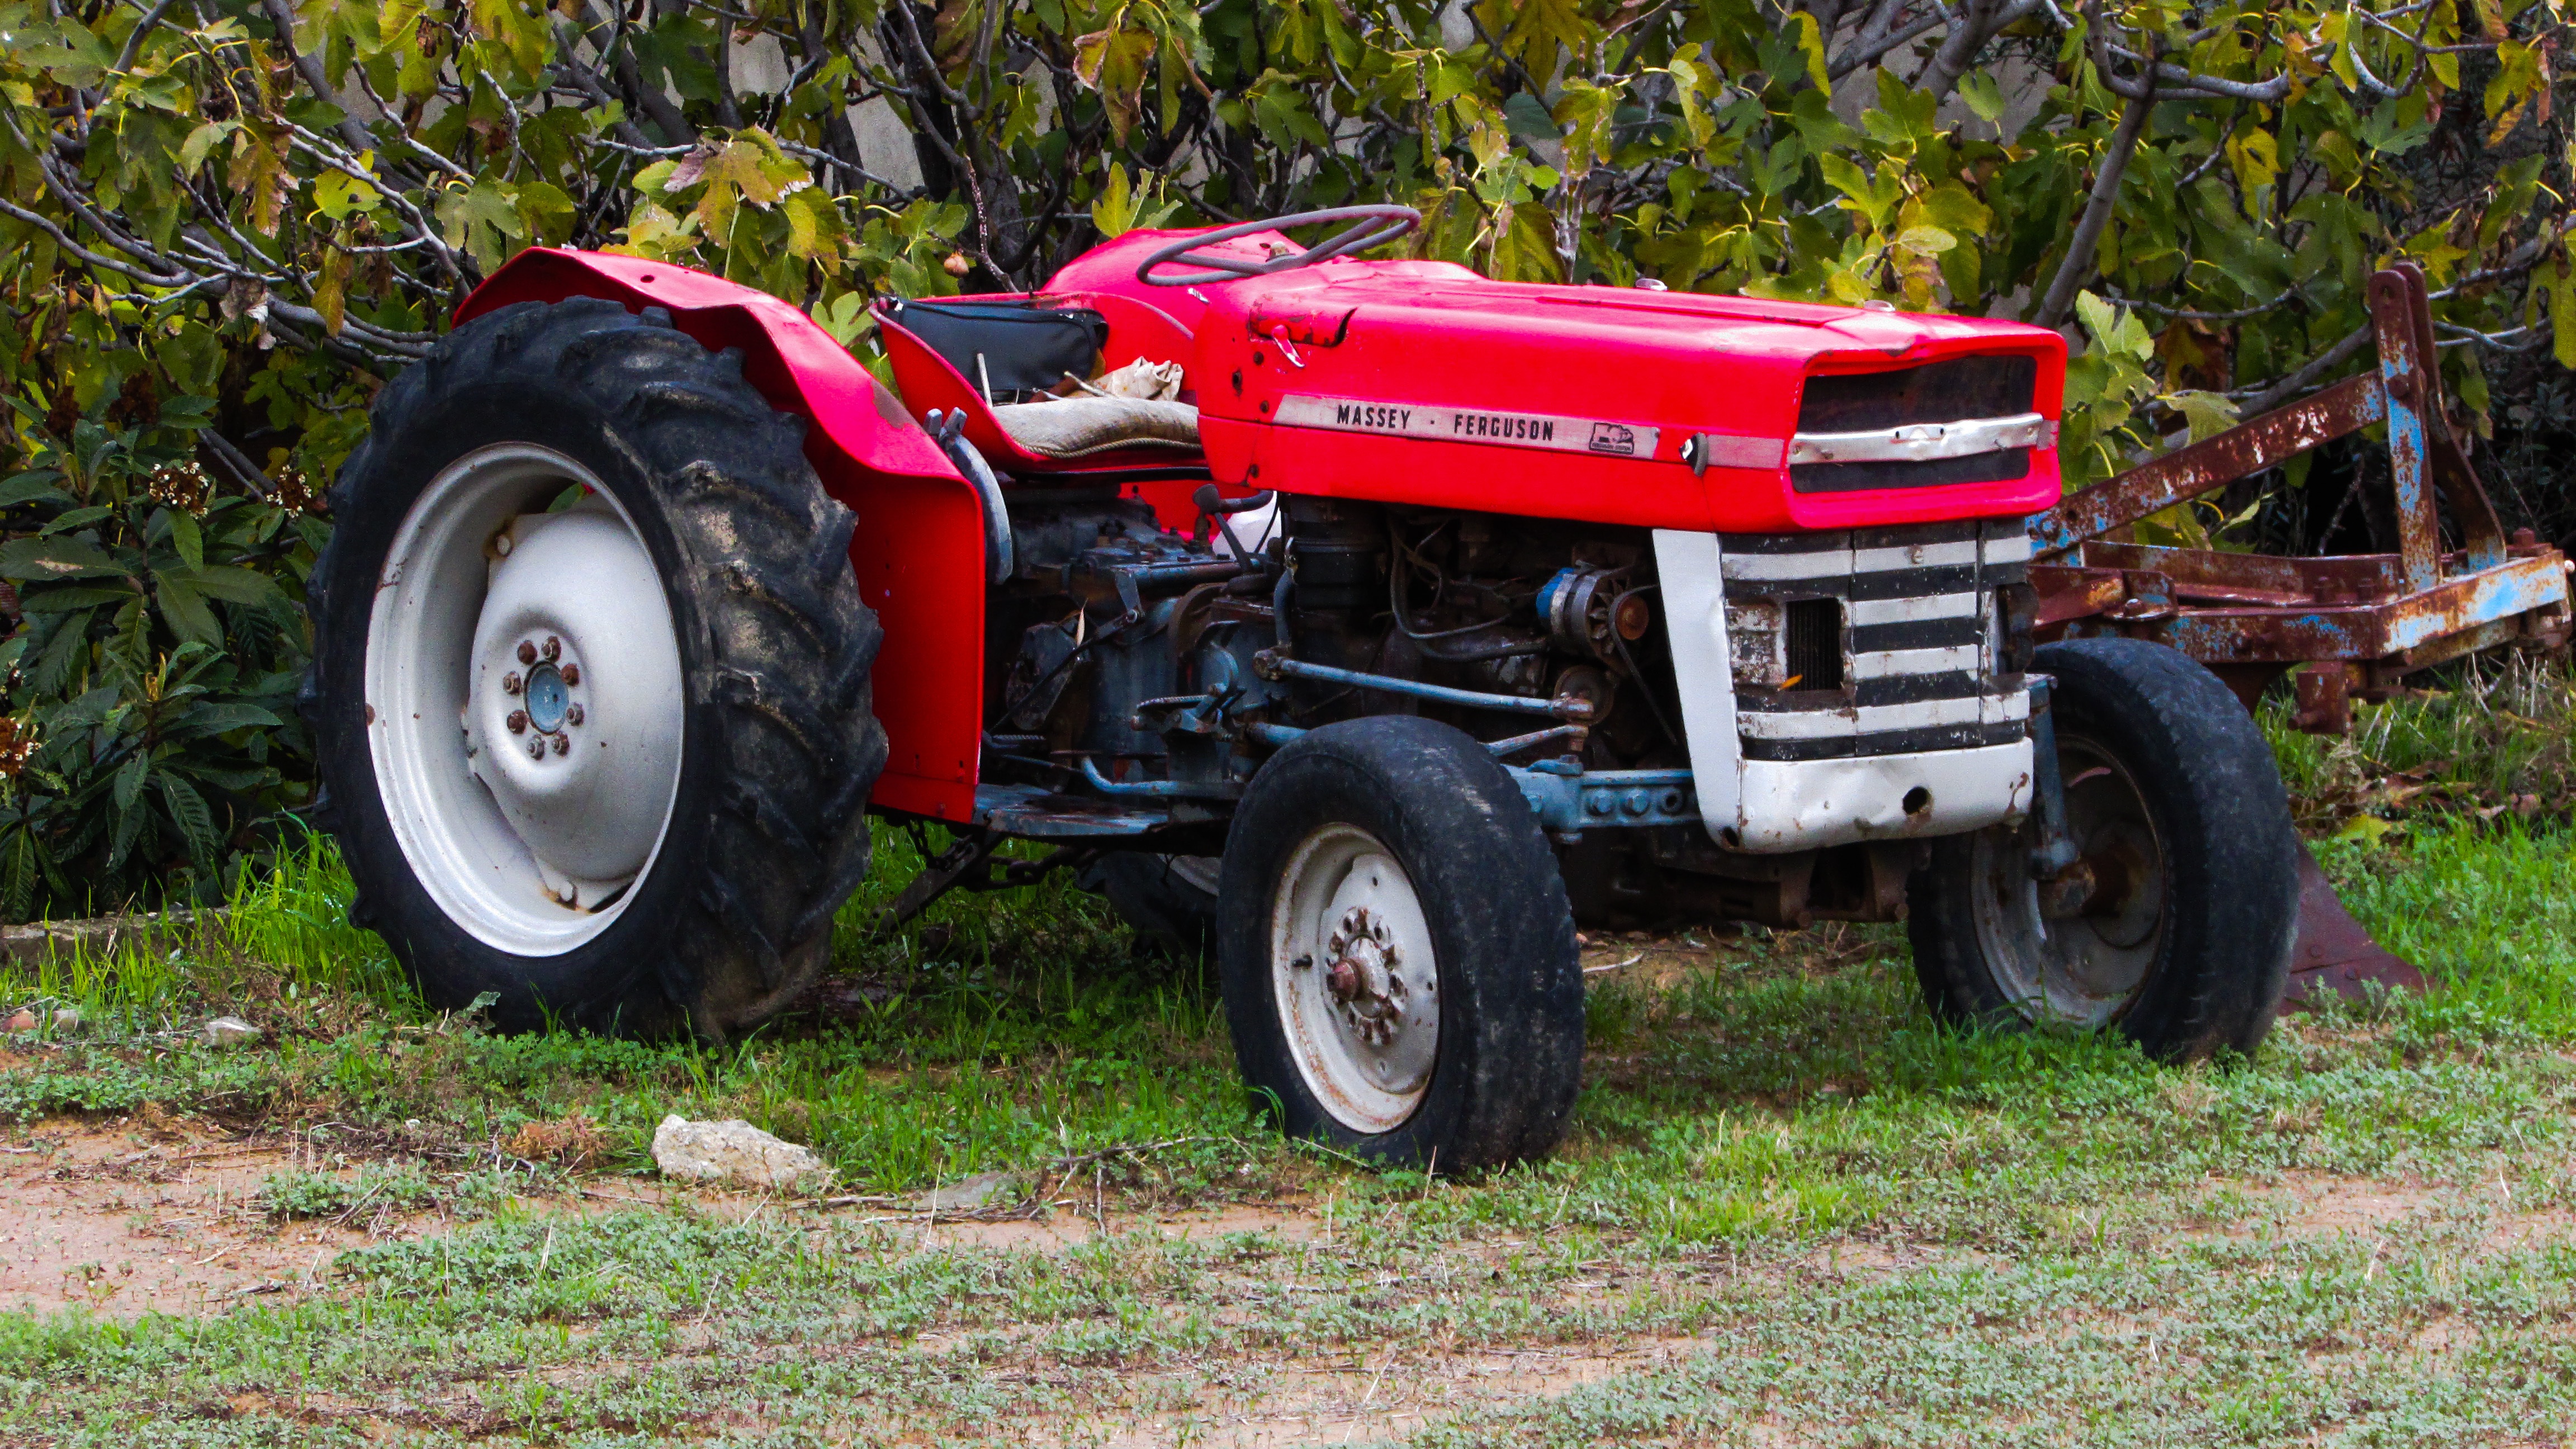
tractor, field, farm, wheel, countryside, rural, red, vehicle, equipment, machinery, agriculture, agricultural machinery, land vehicle